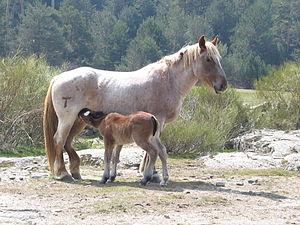
Le gène Rouan est, dans le domaine de l'hippologie et de la biologie moléculaire, un gène de robe du cheval, entraînant une présence stable de poils blancs, plus ou moins nombreux. Contrairement aux chevaux gris, les chevaux à expression du gène rouan ne changent pas, ou très peu de couleur au cours de leur vie. Ils sont assez rares. Les robes rouannes se rencontre principalement chez des races rustiques.
L’Hispano-Bretón est une race de chevaux de trait espagnole rustique. Elle est issue de croisements entre des chevaux autochtones espagnols et des chevaux de trait Bretons, pratiqués au début du XXᵉ siècle. La race servait historiquement pour la traction agricole, mais elle est désormais élevée pour sa viande. Le registre d'élevage est créé en 1998. Le travail de sélection mené durant la décennie qui suit permet de nettement améliorer la morphologie des chevaux. Les éleveurs, ayant fait le choix de promouvoir la viande de leurs bêtes dès 2008, sont fortement touchés par la fraude européenne à la viande de cheval et la suppression des primes d'élevage en 2013.